Jorge Sousa

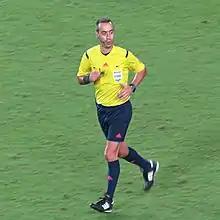
Sousa in 2015

Manuel Jorge Neves Moreira de Sousa (born 18 June 1975) is a Portuguese international football referee who has been active internationally since 2006.